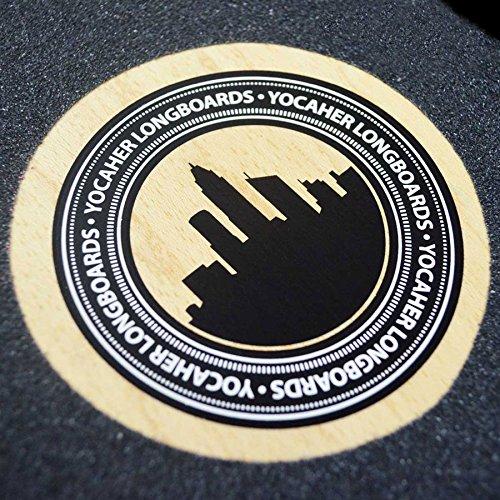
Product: Yocaher New VW Vibe Beach Series Longboard Complete Cruiser and Decks Available for All Shapes (Complete-Oldschool-Blue)
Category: Sports & Outdoors | Outdoor Recreation | Skates, Skateboards & Scooters | Skateboarding | Standard Skateboards & Longboards | Longboards
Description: Old School Deck: 33" x 10", 7-Ply Maple, Medium Concave, Low Flex.
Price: $69.99
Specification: Product Dimensions:         40 x 10 x 3.6 inches ; 5 pounds    |Shipping Weight: 7.6 pounds (View shipping rates and policies)|ASIN: B07CML8KW9|Item model number: GCOS104|    #958    in Longboards Skateboard